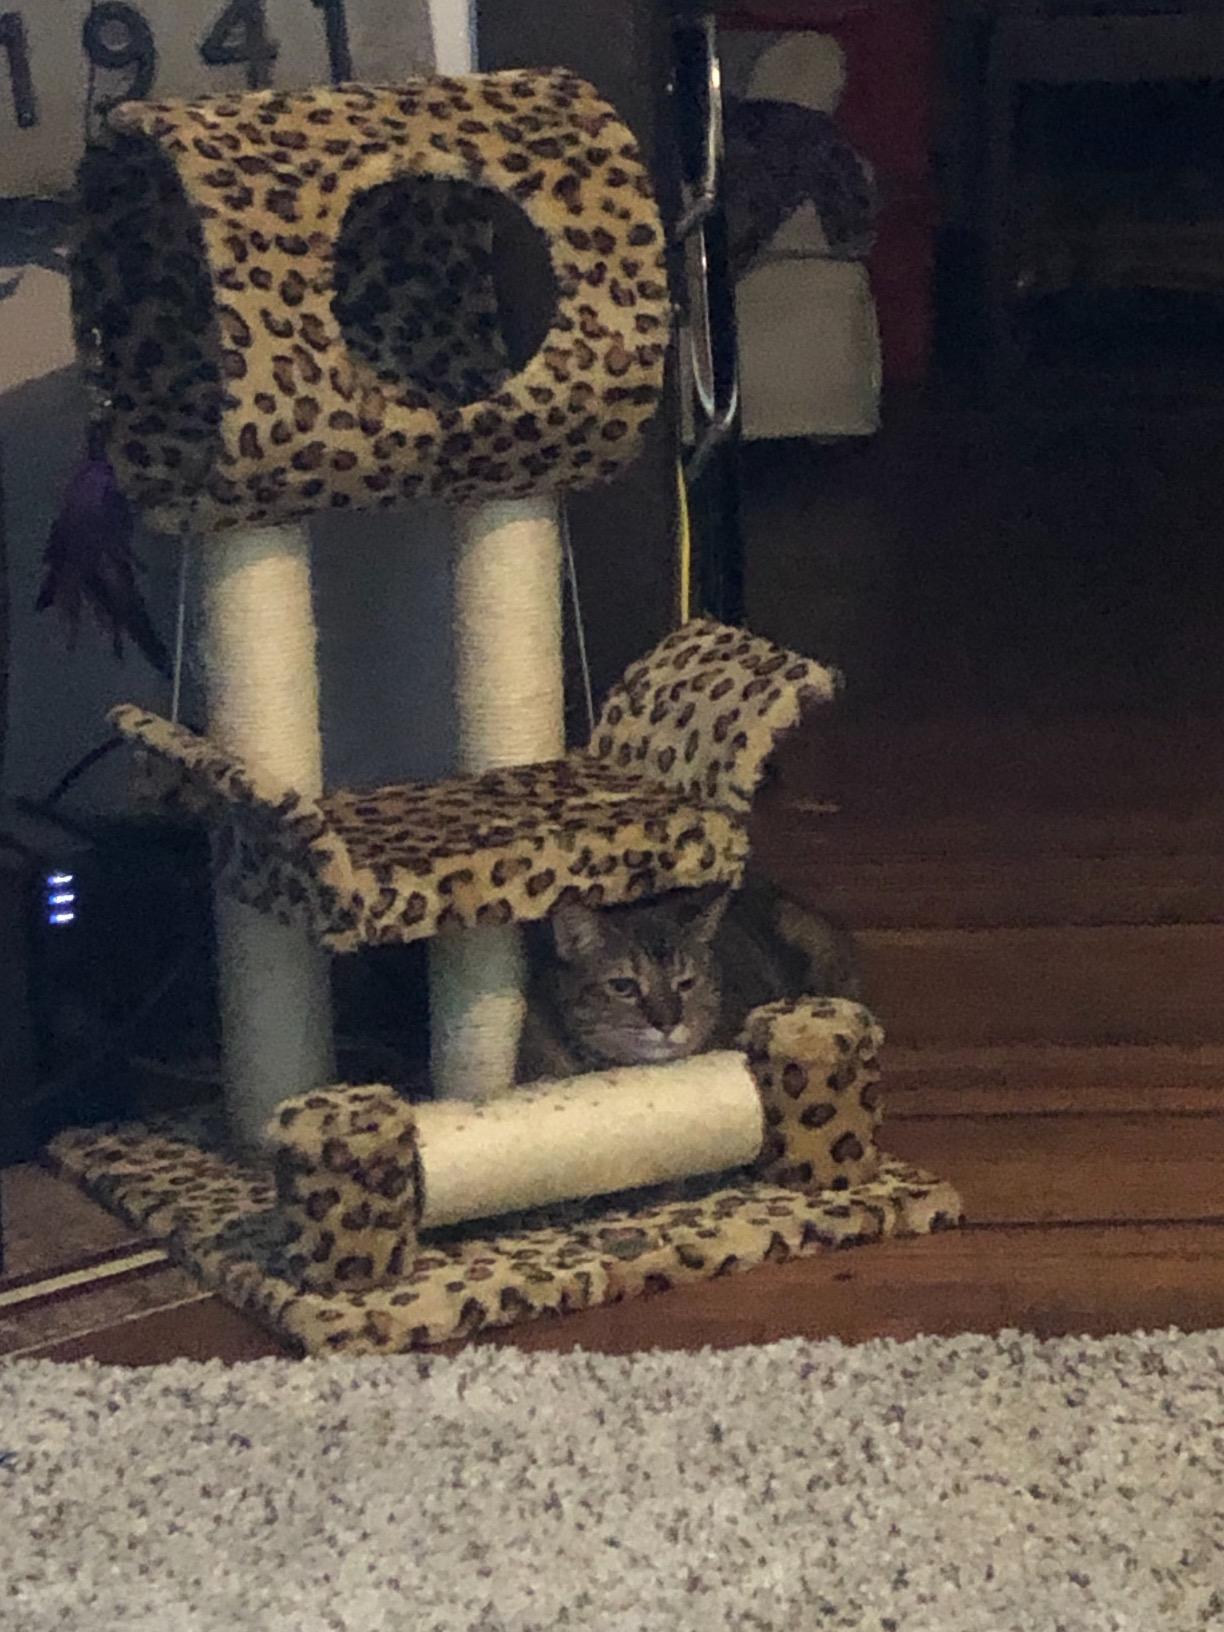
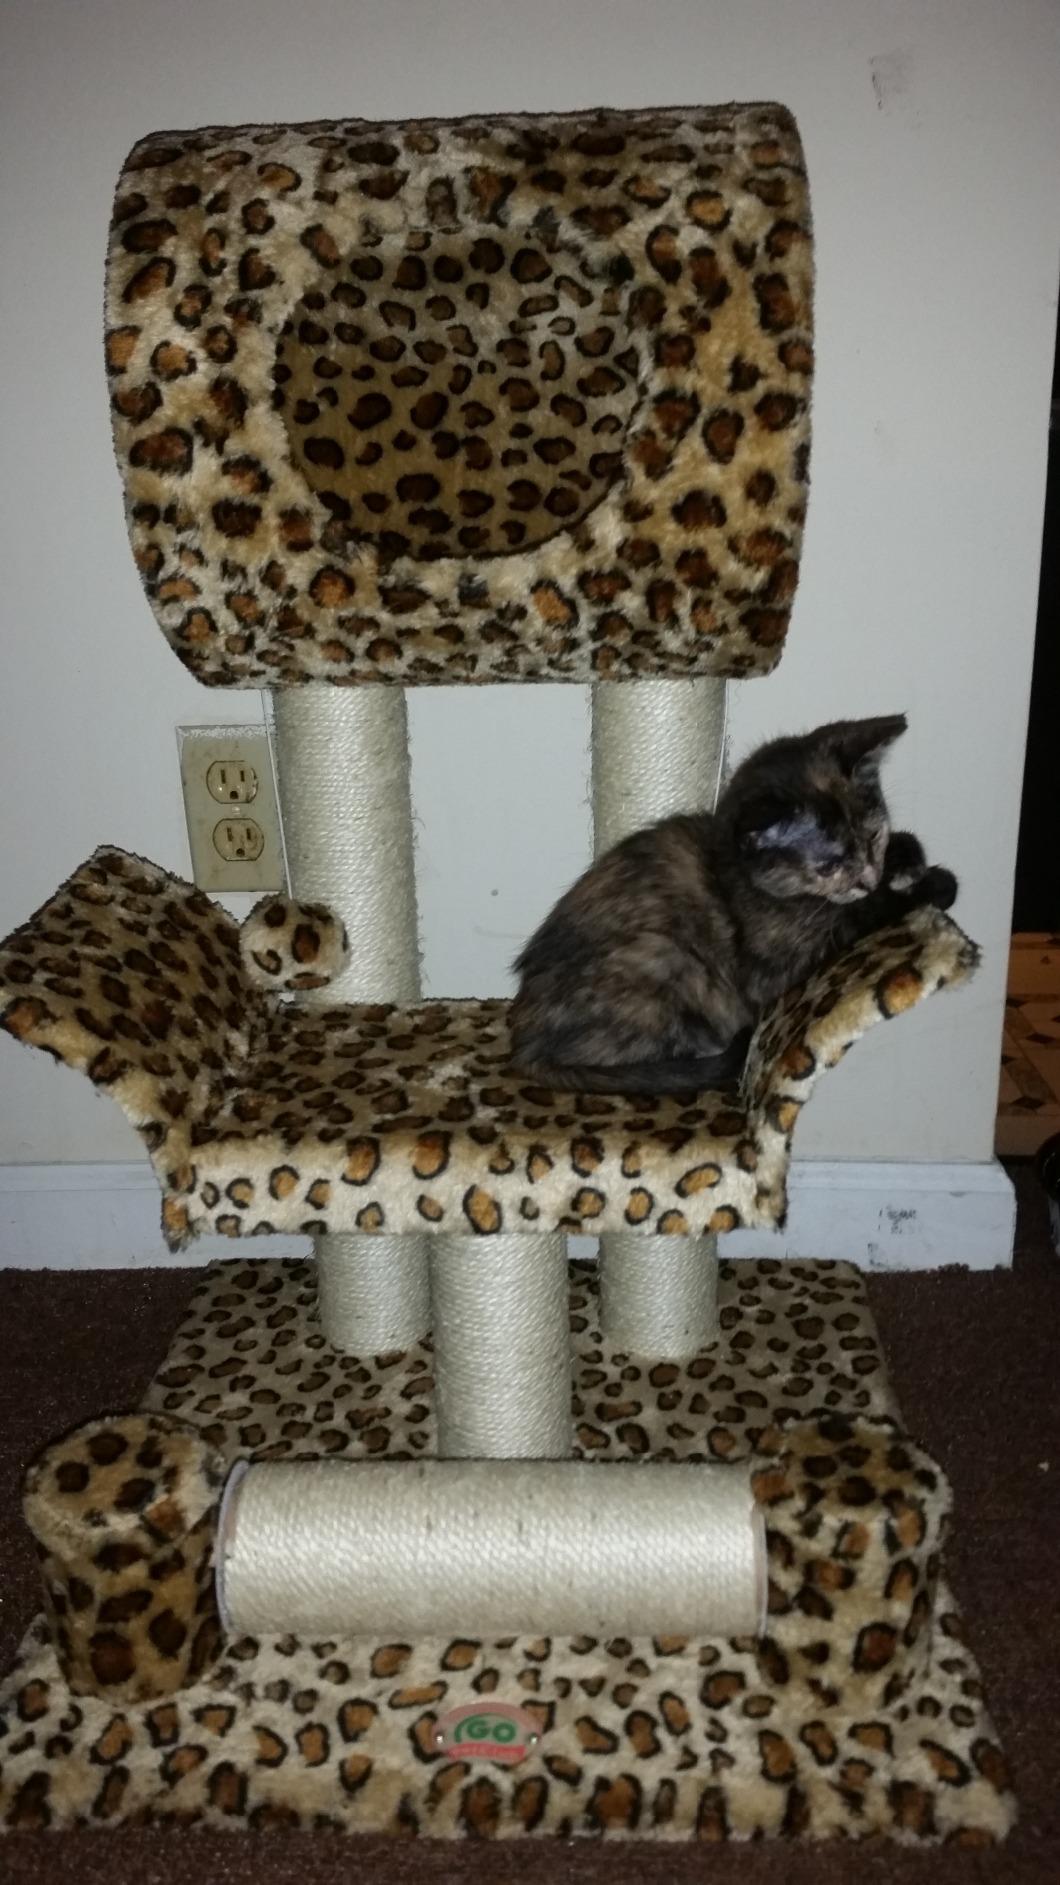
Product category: items_cat tree
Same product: yes